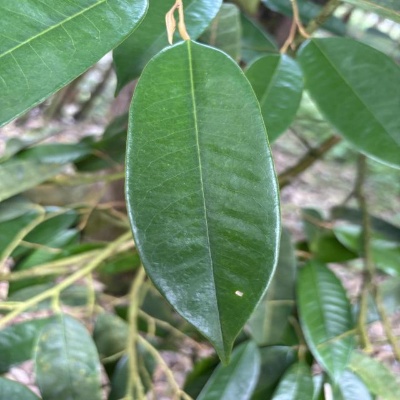
Label: Leaf_Healthy